Robert J. Bentley

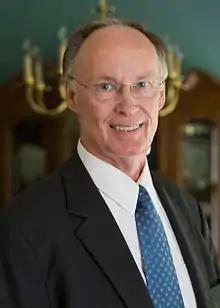
Official campaign portrait, 2008

In the June 1, 2010 primary race, Bentley surprised political analysts by finishing second ahead of Tim James to reach a runoff election with Bradley Byrne. One of James' supporters, former U.S. Representative Sonny Callahan, endorsed Bentley in the runoff.